List of places of worship in Adur

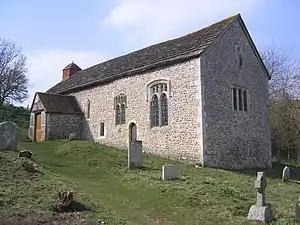
Three-quarter view of a long, low, flint rubble church on a rising grass slope with some gravestones. A tile-roofed porch juts out from the longer side, which also has two paired lancet windows and two other windows. The shorter side has three single-light round-headed windows and a blocked lancet window below the roofline.

The district of Adur, one of seven local government districts in the English county of West Sussex, has 26 extant churches and other places of worship, and a further five former churches that are no longer in religious use. The southern part of the district forms part of the Brighton/Worthing/Littlehampton conurbation, and almost all of the churches are in the towns and villages within this continuous built-up area. The rural northern part of the district has one ancient church that is still in use, and another former chapel that served a now deserted medieval village. Many Christian denominations are represented, but followers of other religions must travel outside the area to worship.